Bad Apples (2018 film)

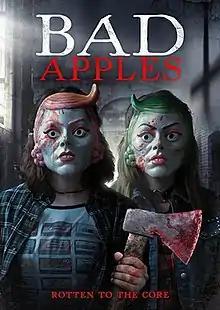
Official release poster

Bad Apples is a 2018 American slasher film written and directed by Bryan Coyne. It stars Brea Grant, Graham Skipper, Aly Fitzgerald, Heather Vaughn and Richard Riehle. It runs for 85 minutes.